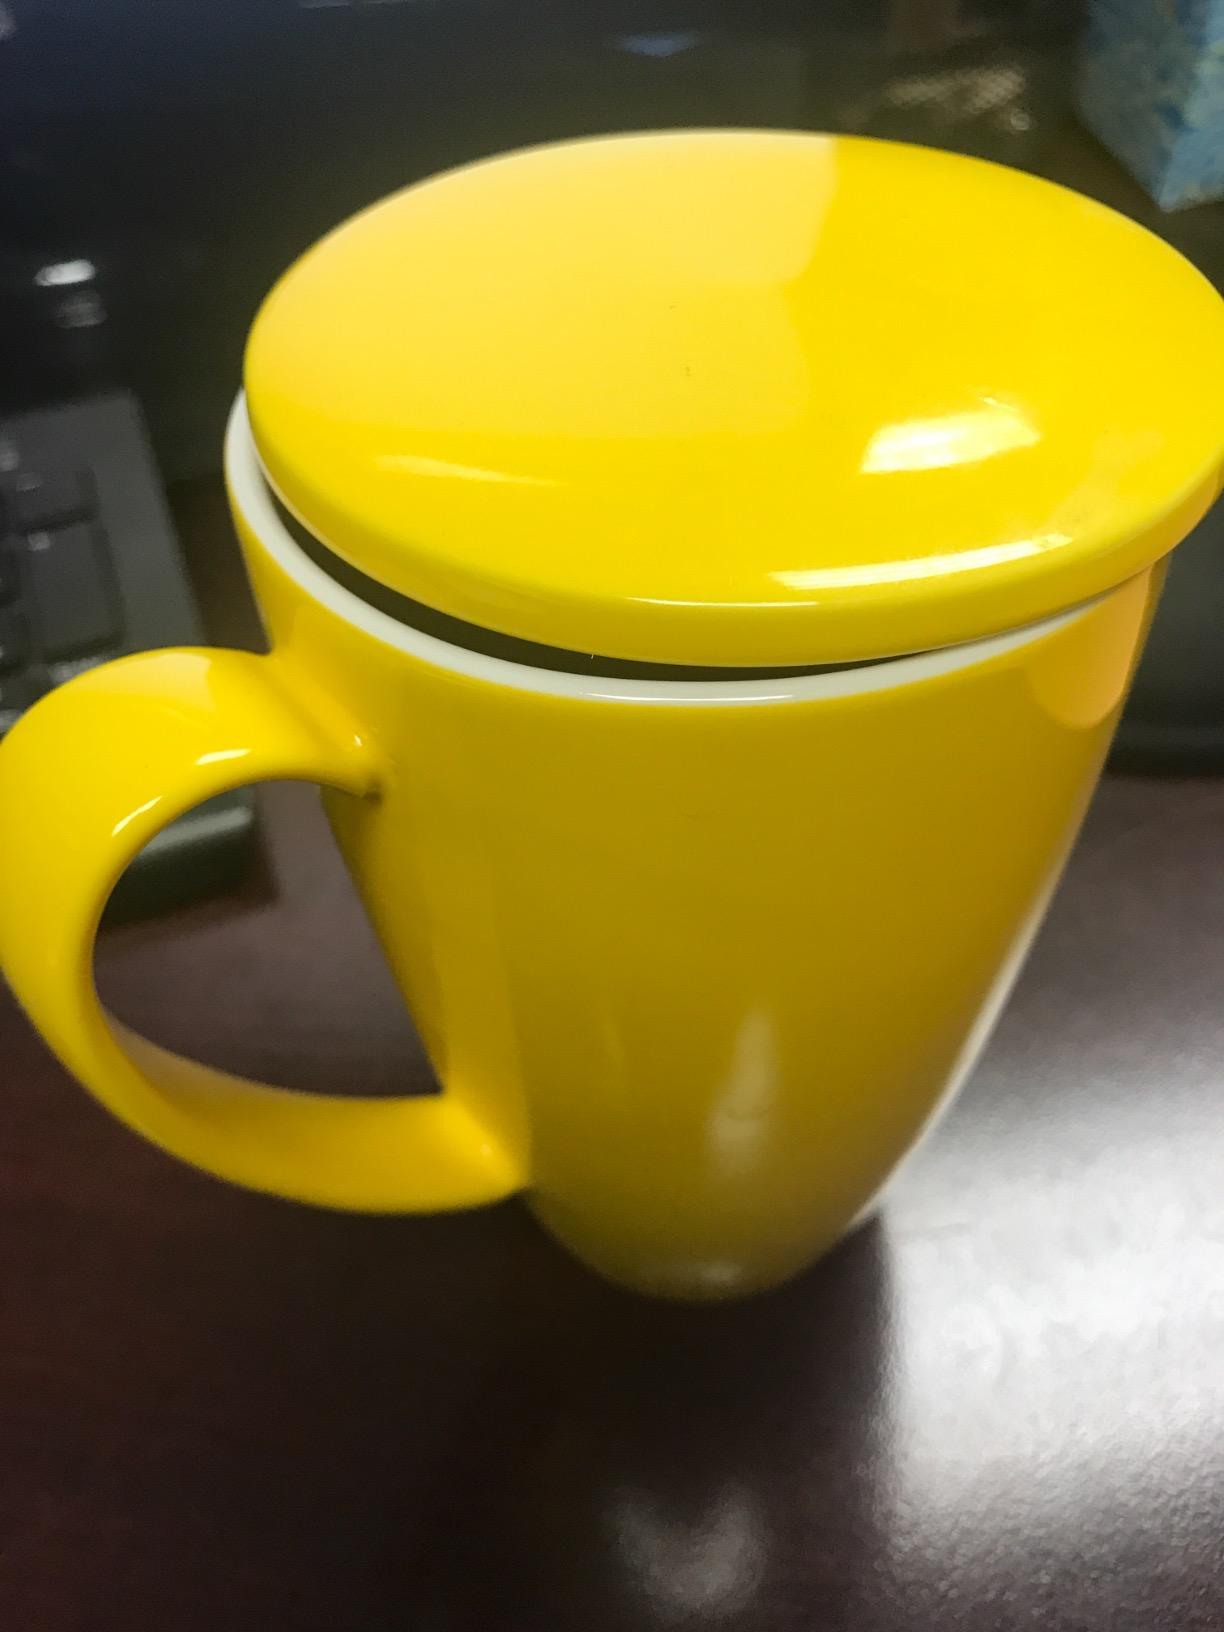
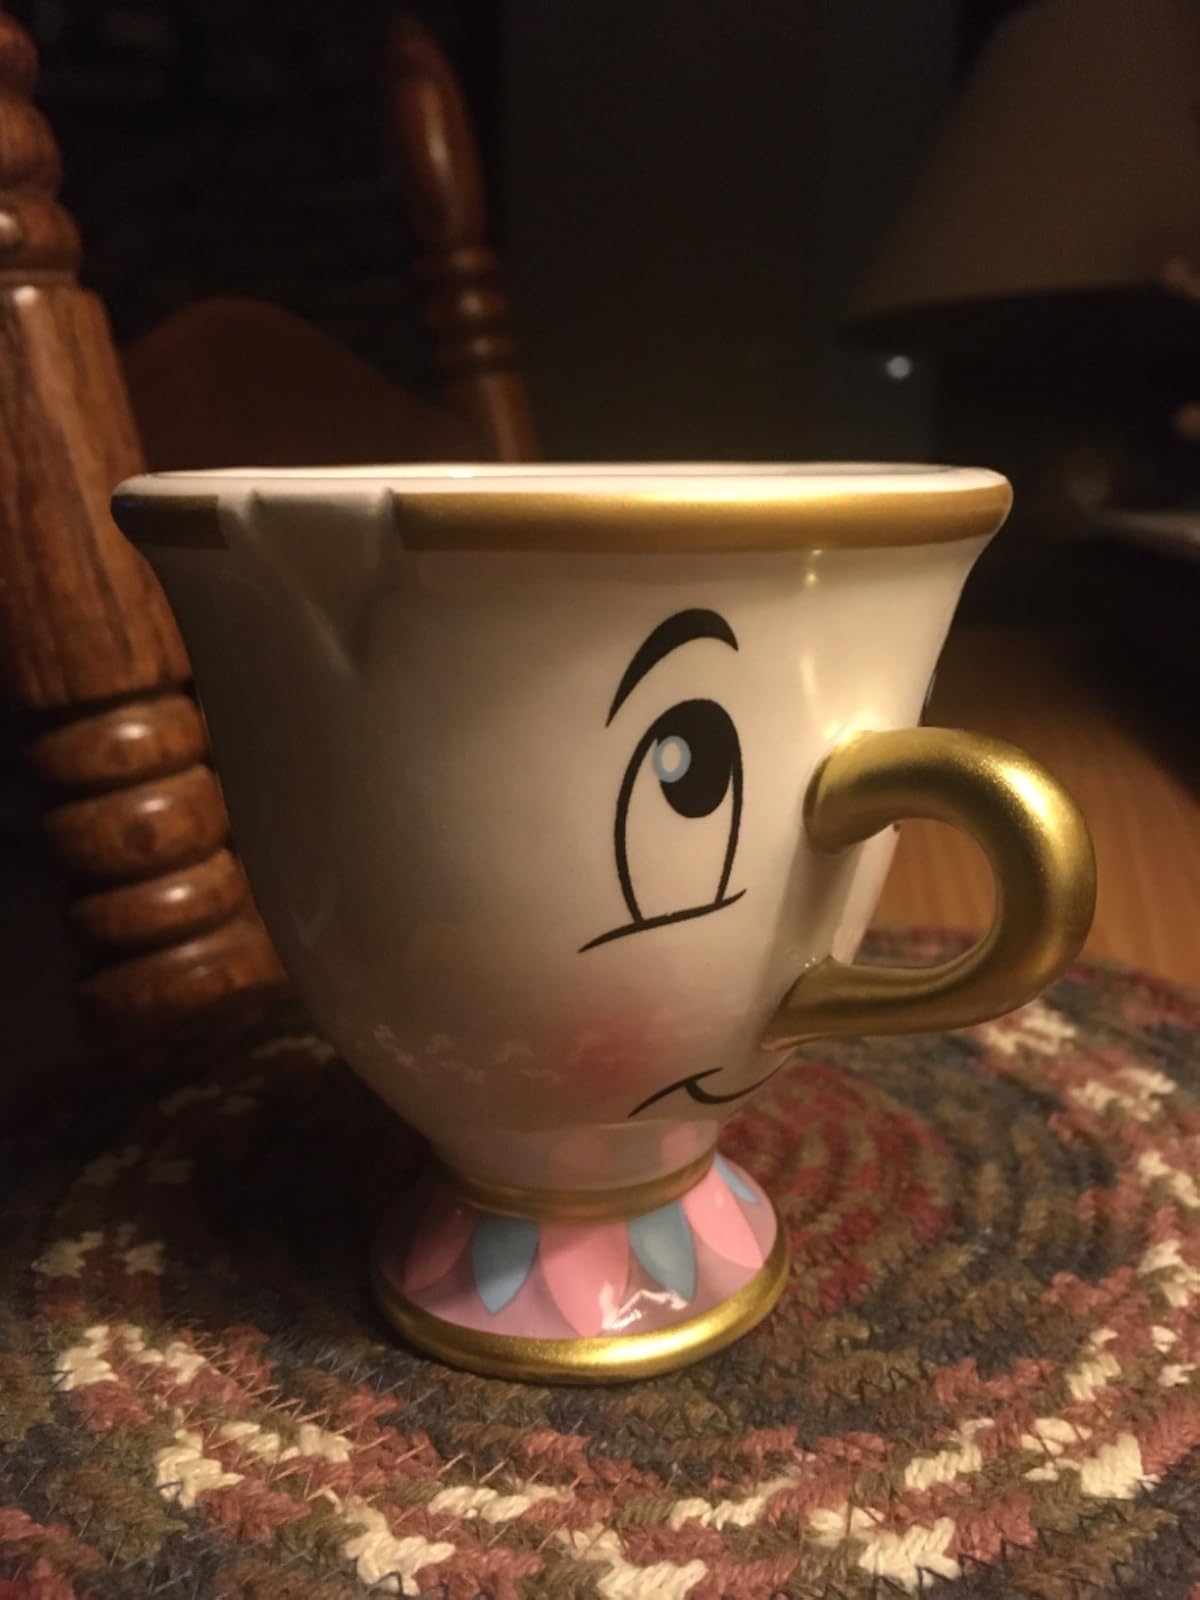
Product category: items_mug
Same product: no